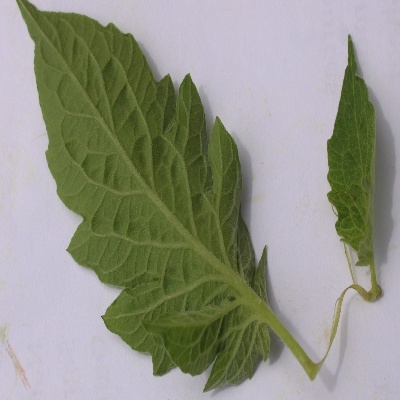
Crop: Tomato
Condition: healthy